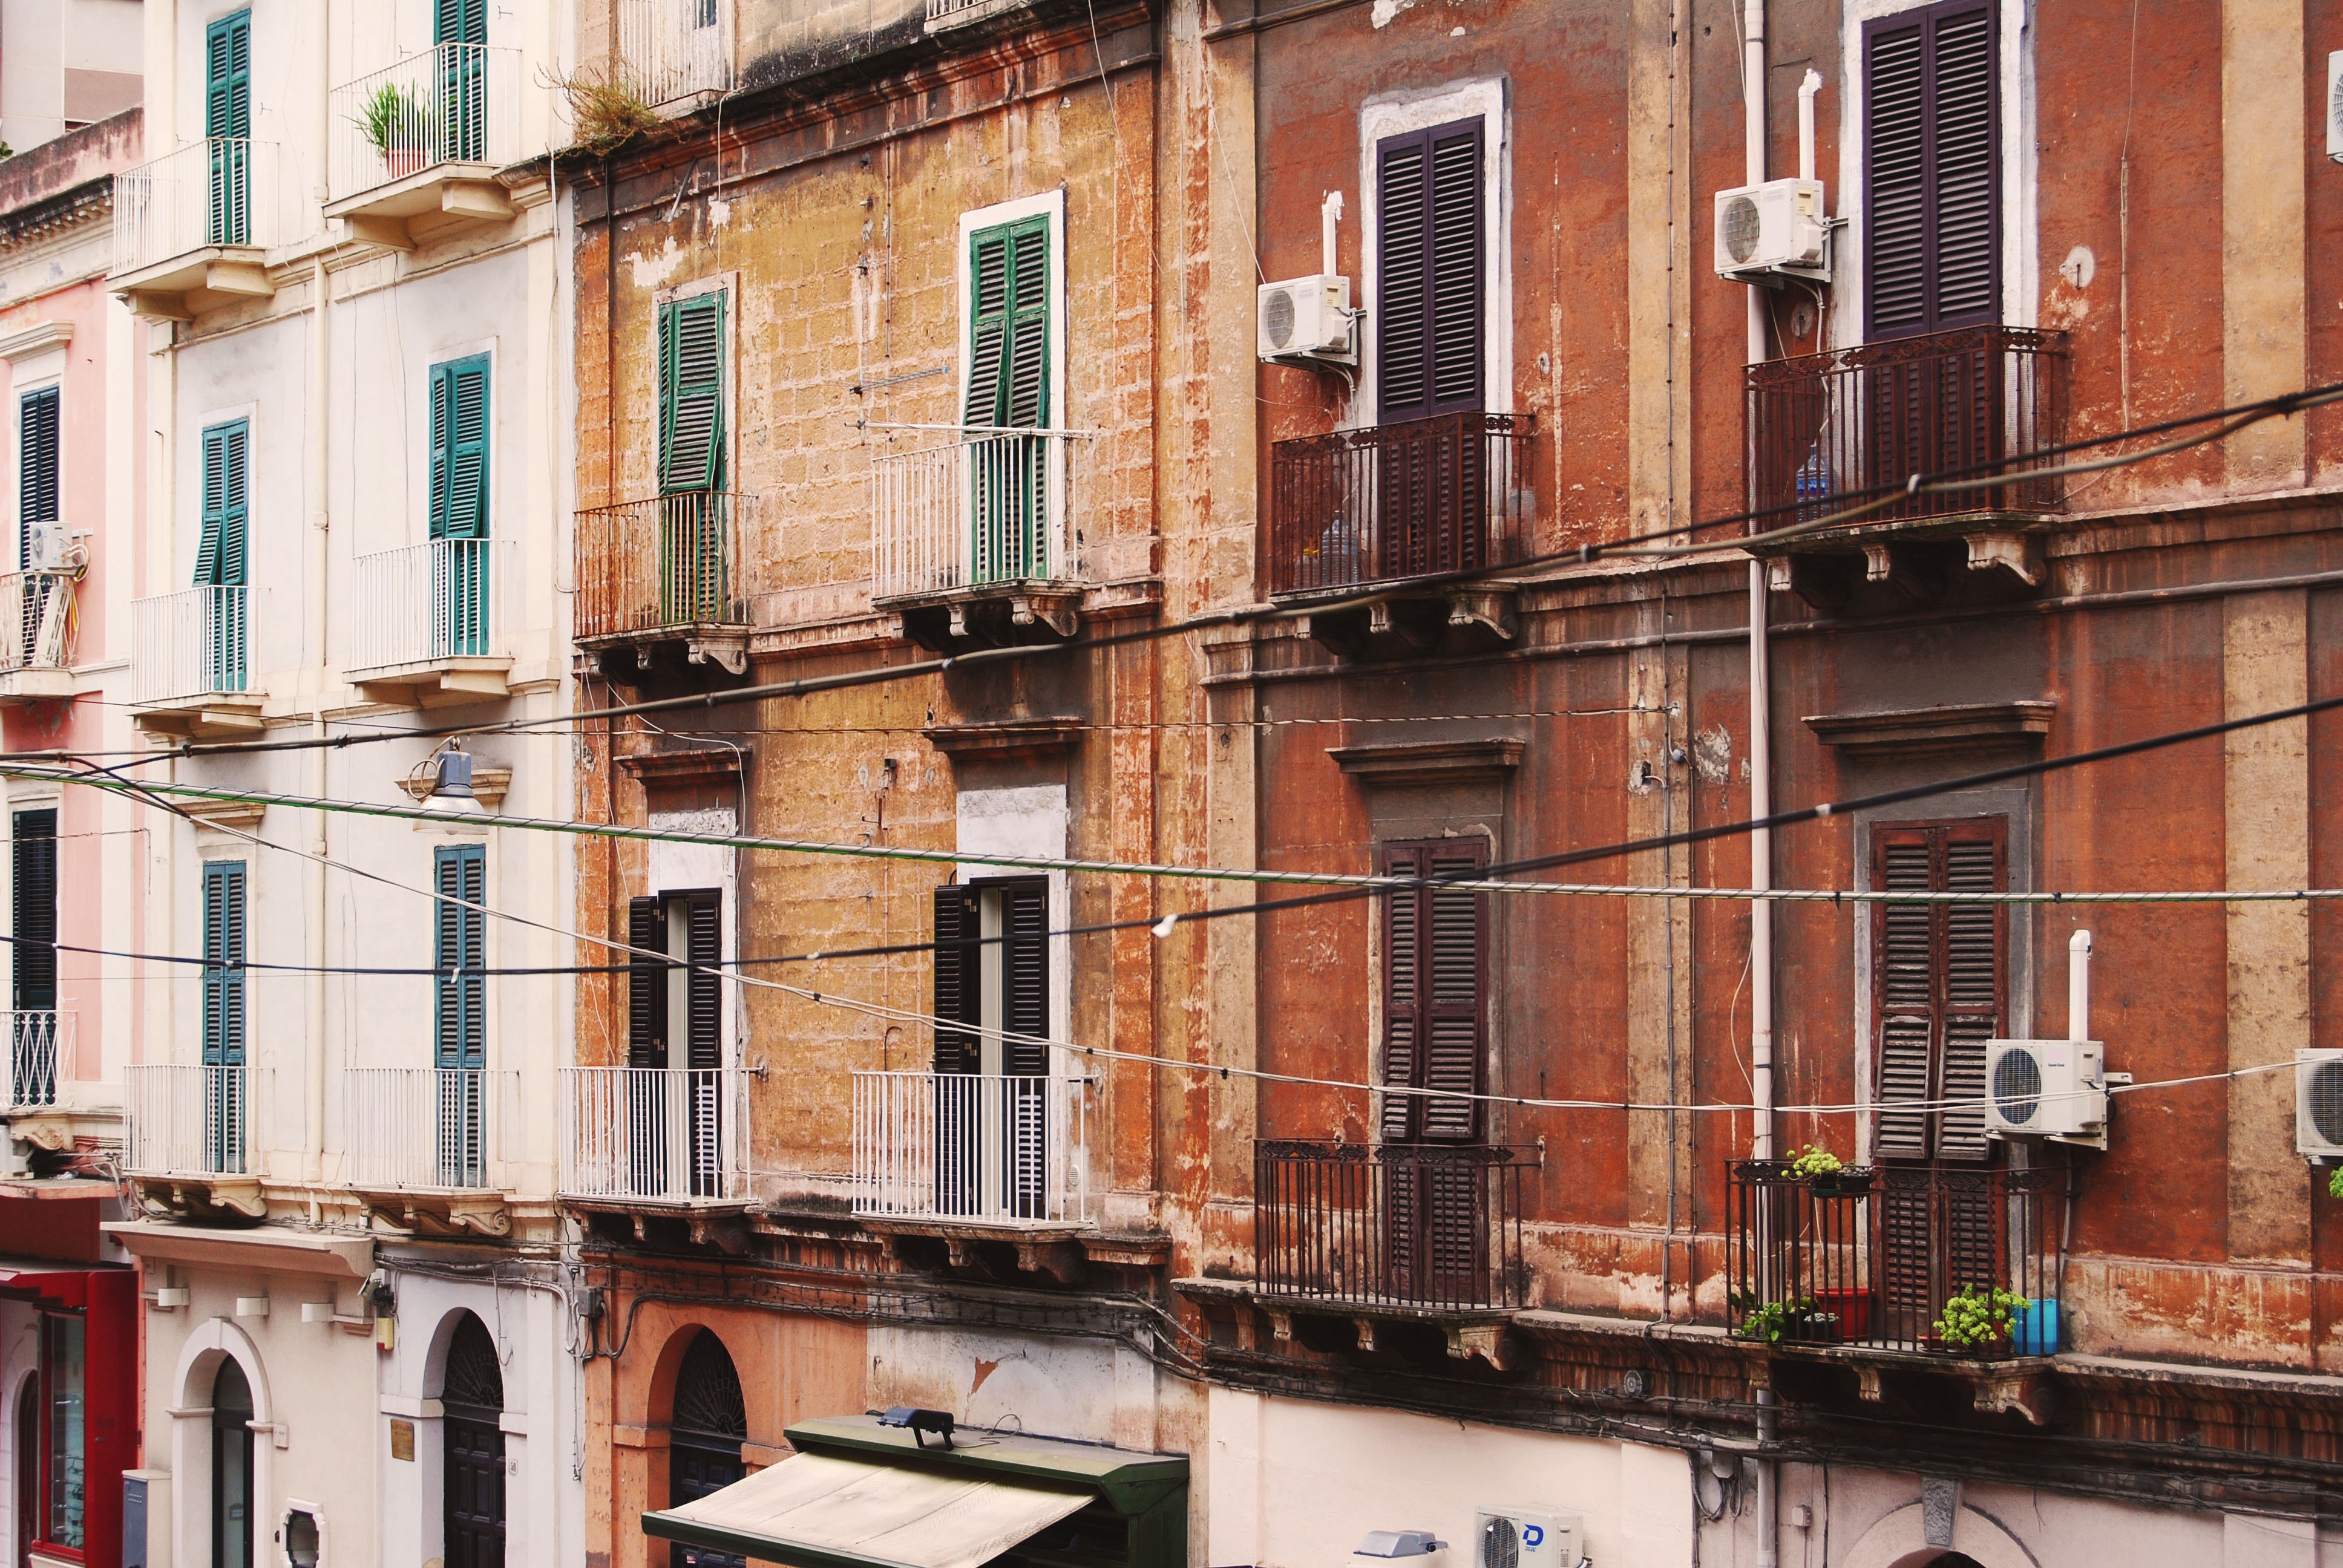
architecture, street, house, town, city, cityscape, downtown, balcony, facade, apartment, waterway, buildings, beautiful, neighbourhood, old buildings, taranto, urban area, residential area, human settlement